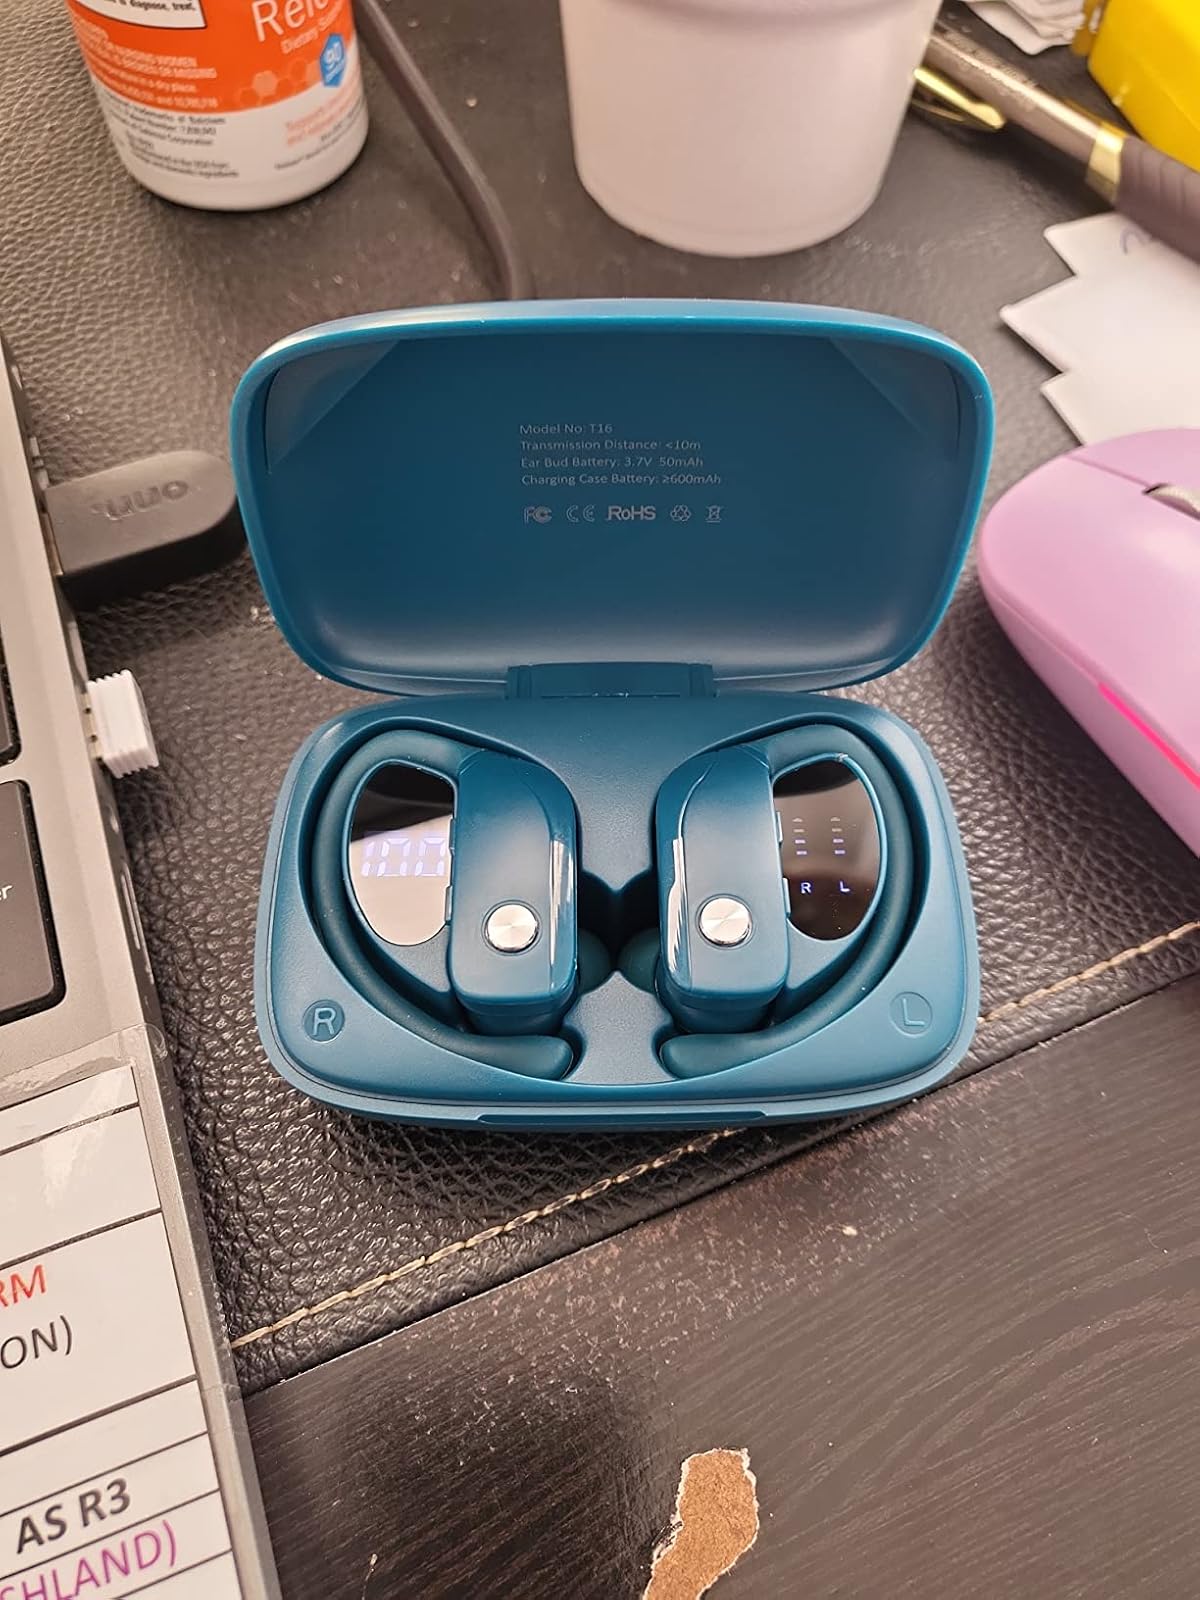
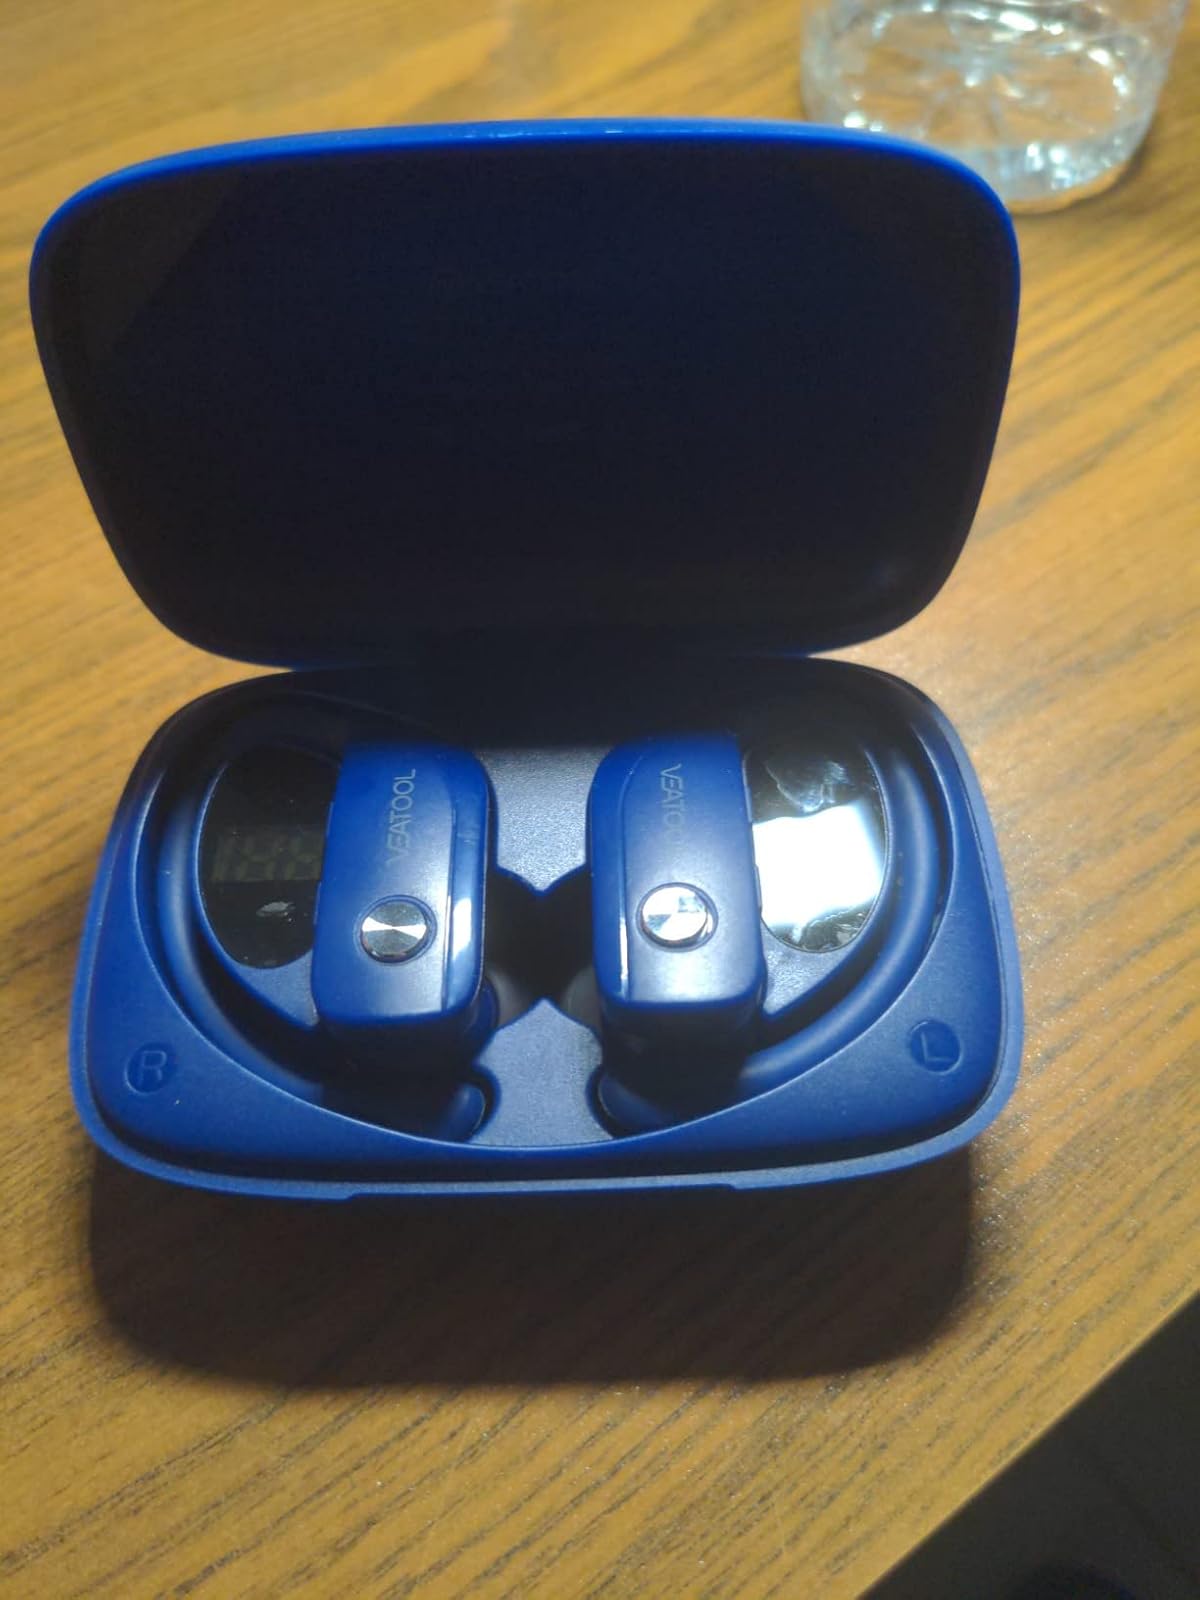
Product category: earbuds
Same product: no